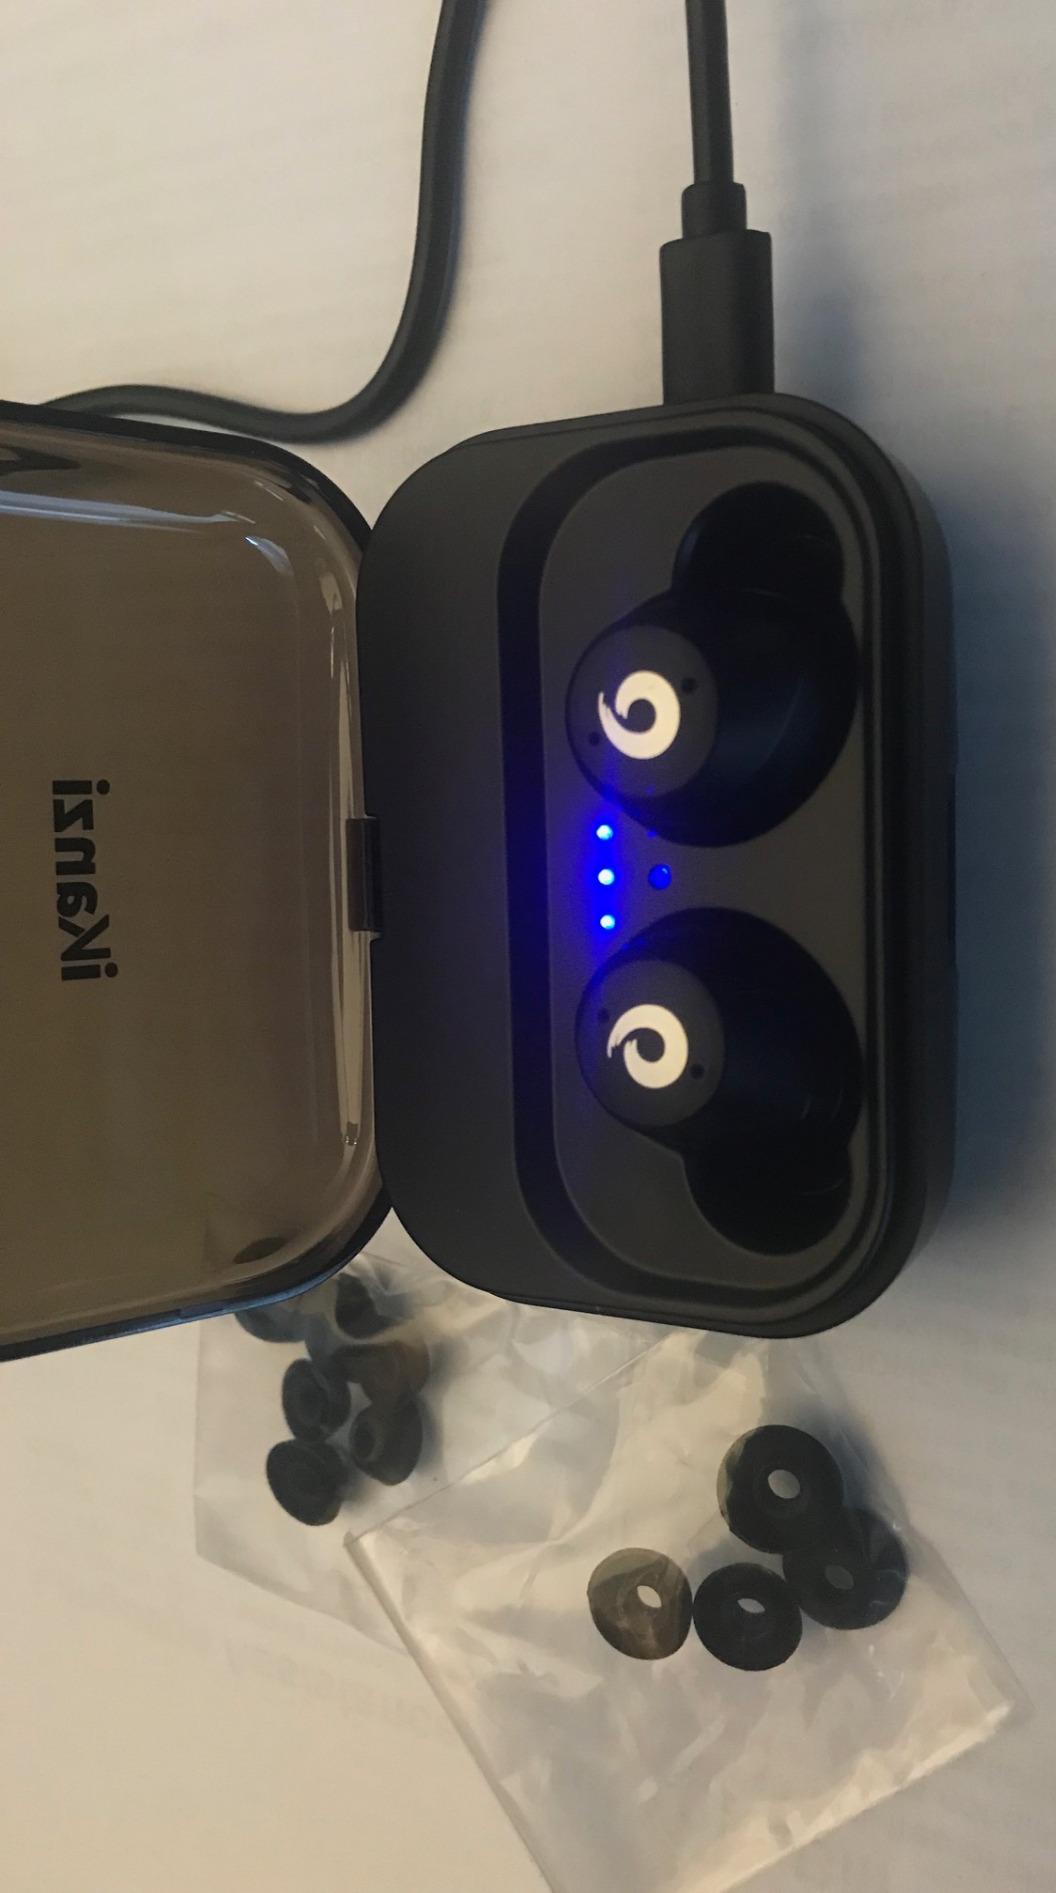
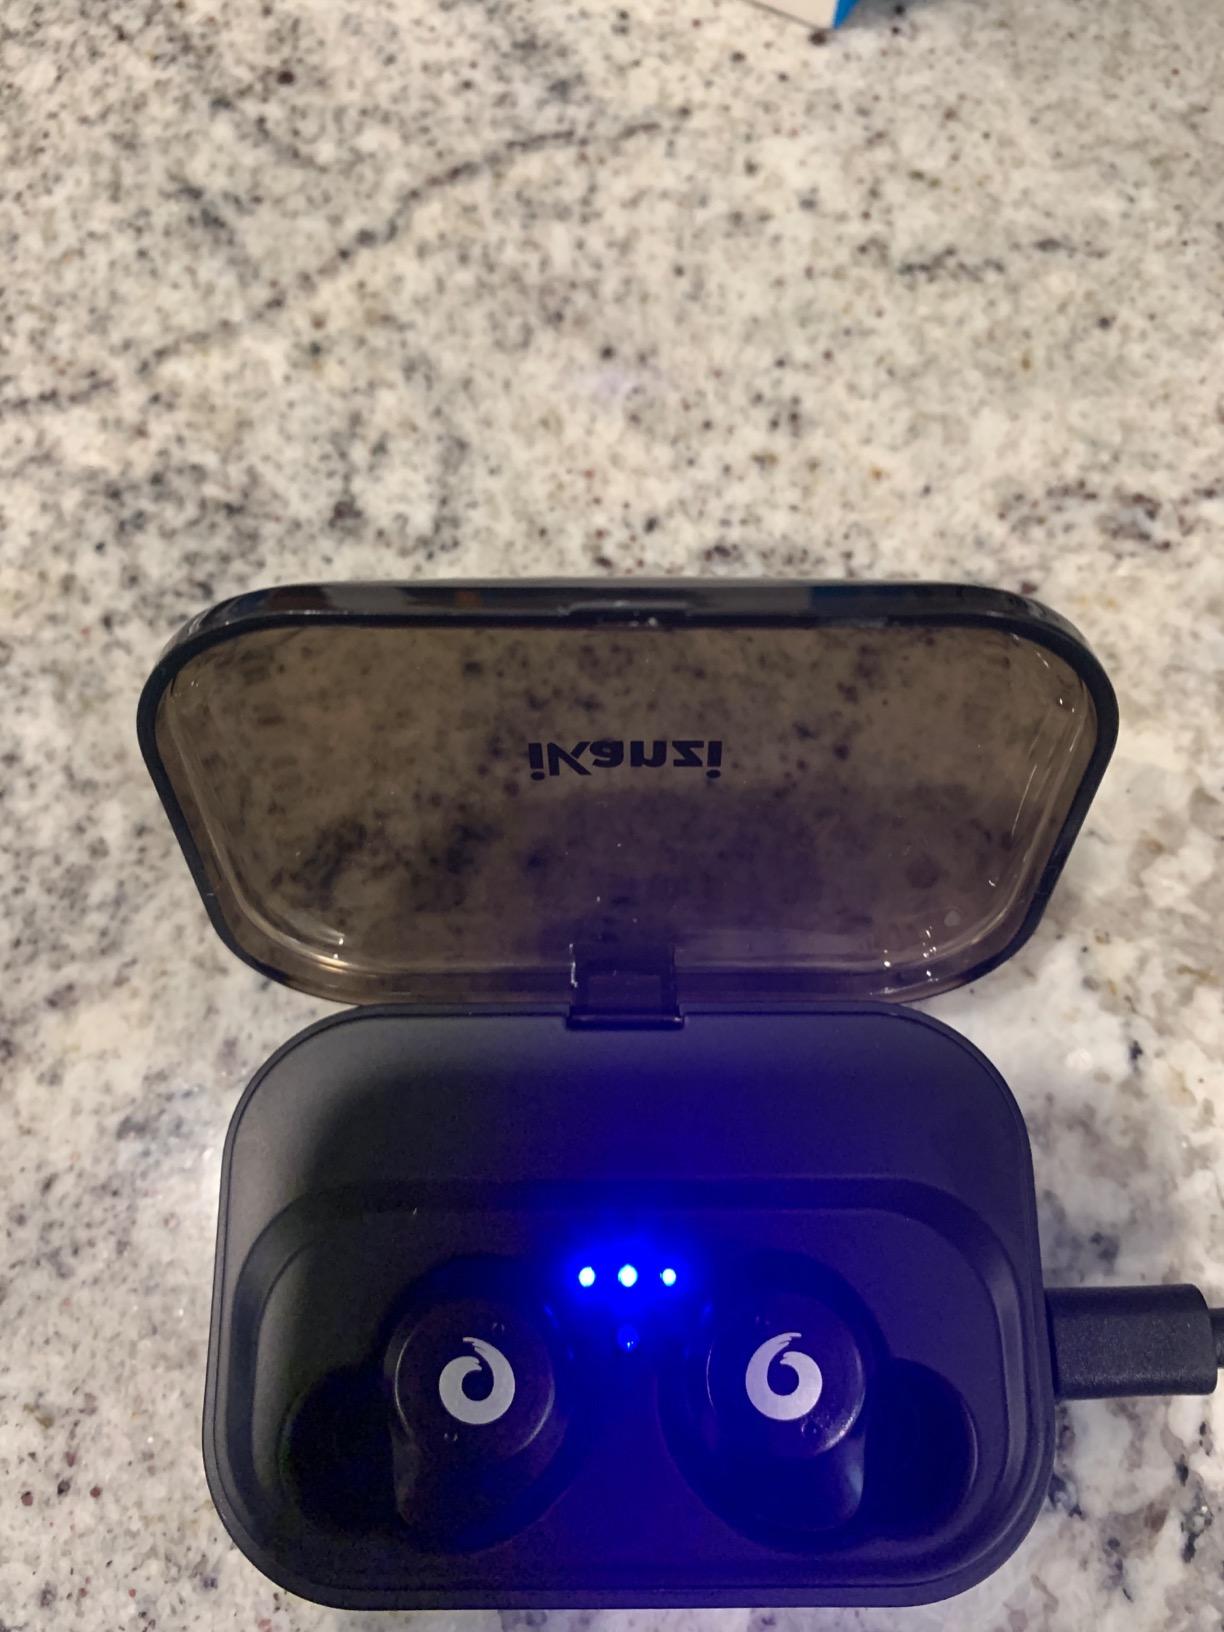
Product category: earbuds
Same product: yes